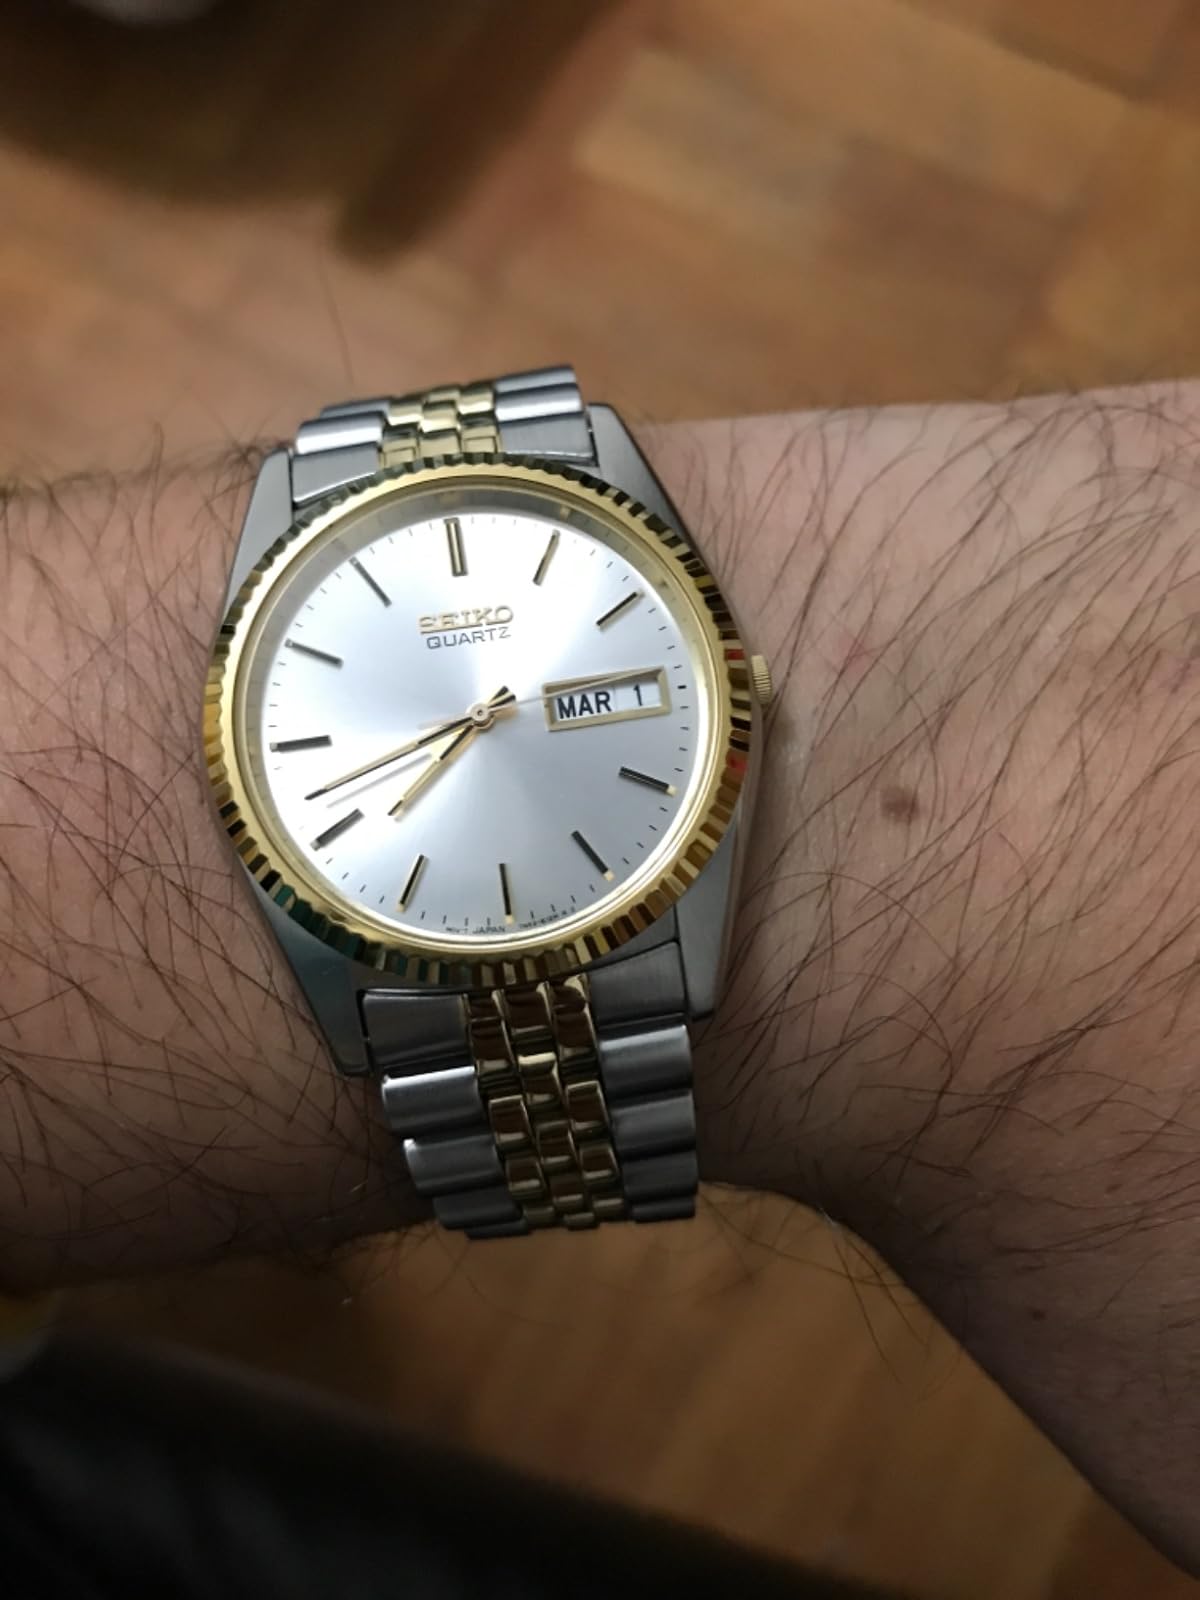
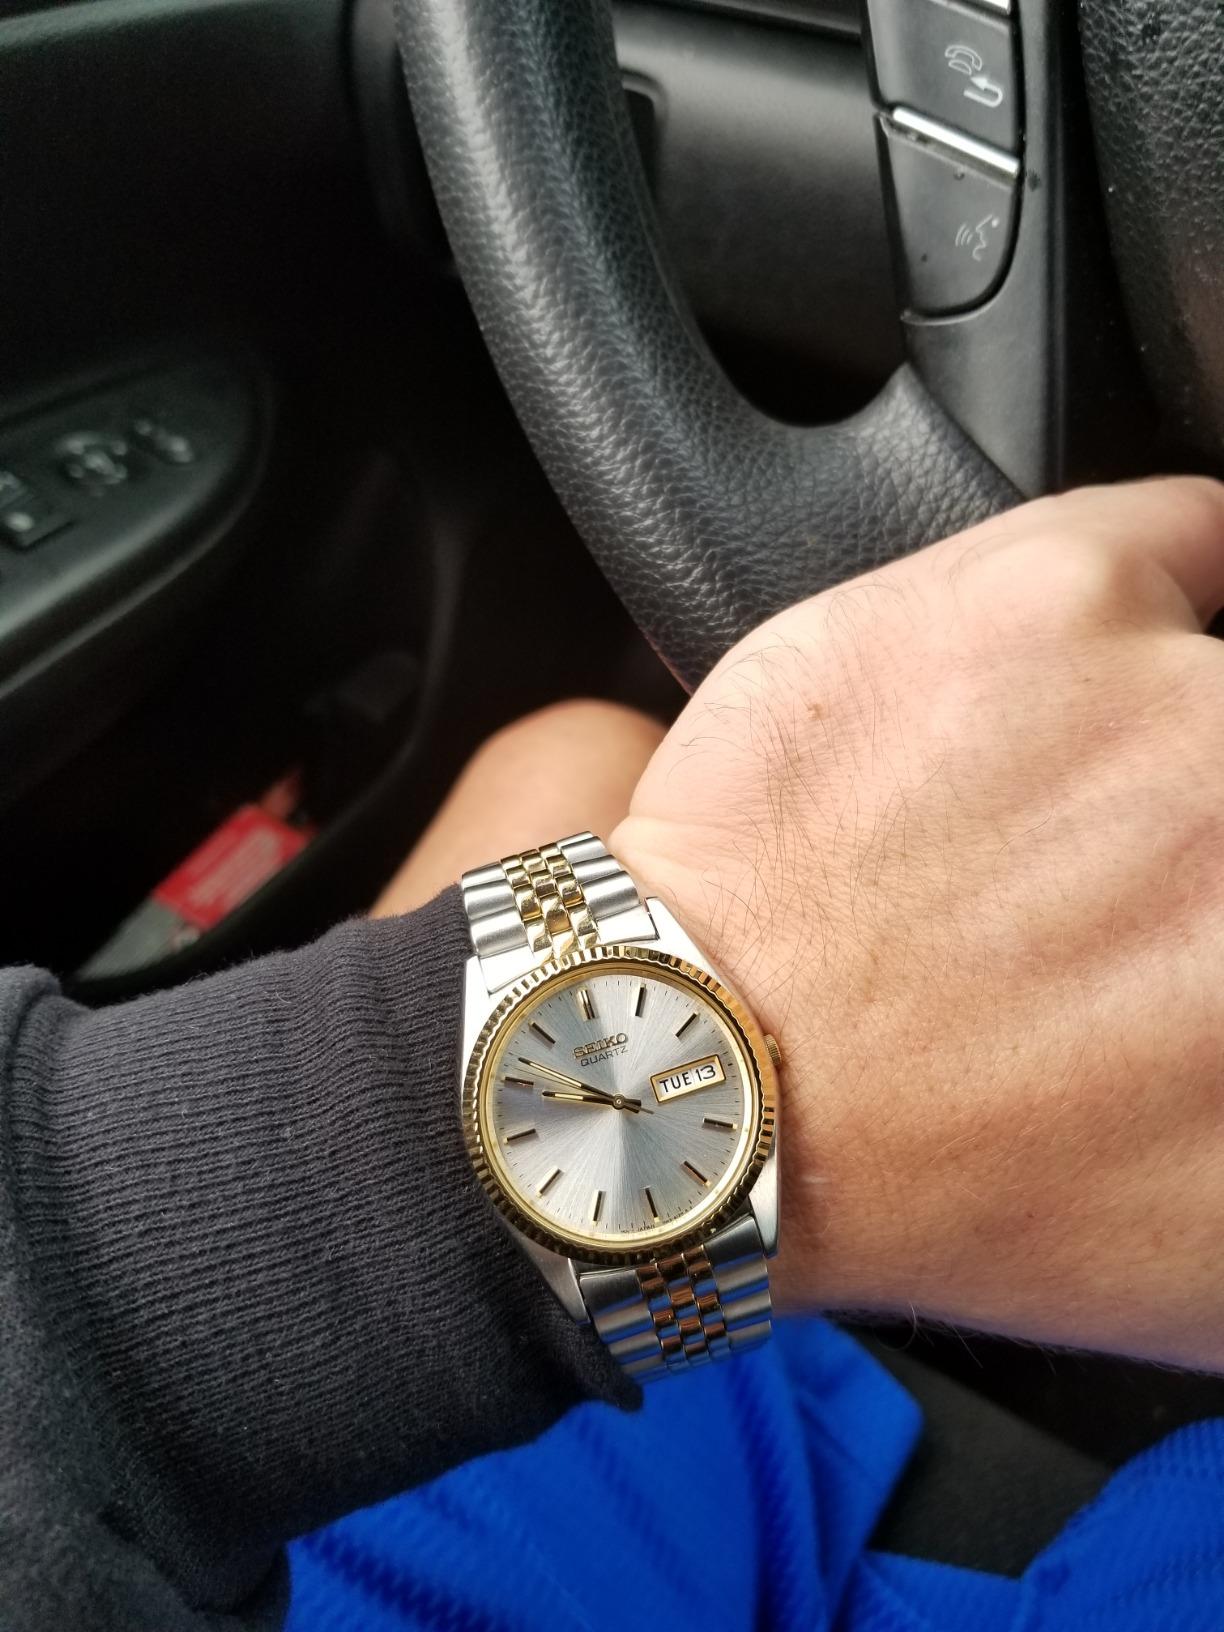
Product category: accessories_watch
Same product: yes